Natko Nodilo

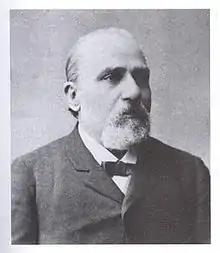
Natko Nodilo

Born in Split, he studied theology in Zadar until 1856, when he dropped out of college and took a job as an auxiliary teacher at the Classical Gymnasium in Split. He received a degree in history and geography in Vienna in 1861. He then turned to politics, becoming the editor of the new magazine "Il Nazionale", in which he published articles on the principles of national and liberal politics. He was prosecuted in court because of his articles.